Tony Kemp (baseball)

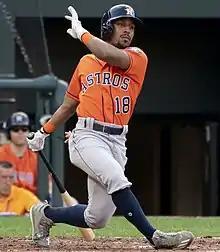
Kemp with the Houston Astros in 2018

Anthony Allen Kemp (born October 31, 1991) is an American former professional baseball second baseman and left fielder. Between 2016 and 2024, he played nine seasons in Major League Baseball (MLB) with the Houston Astros, Chicago Cubs, Oakland Athletics, and Baltimore Orioles.